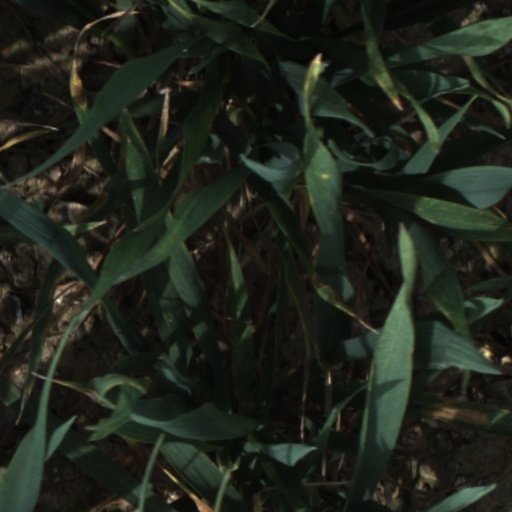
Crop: wheat